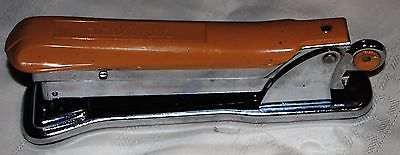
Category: stapler